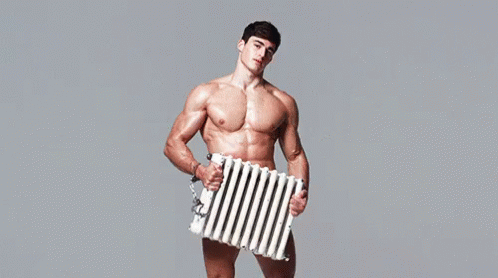
Gender: men